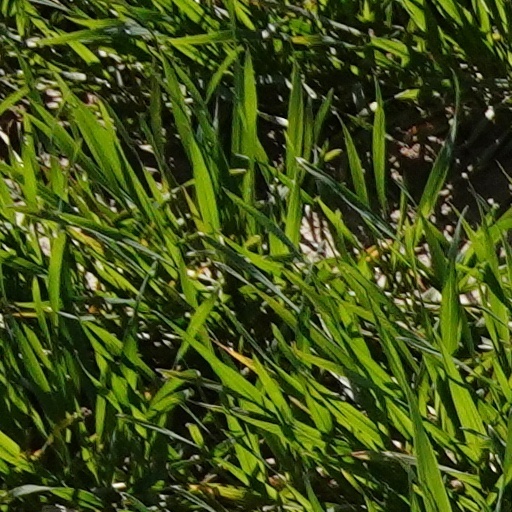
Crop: wheat